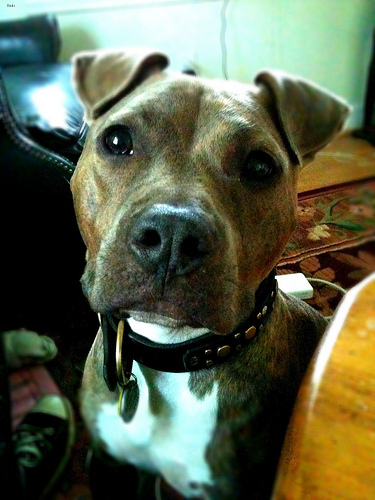
Animal: dog
Breed: american pit bull terrier